Limassol

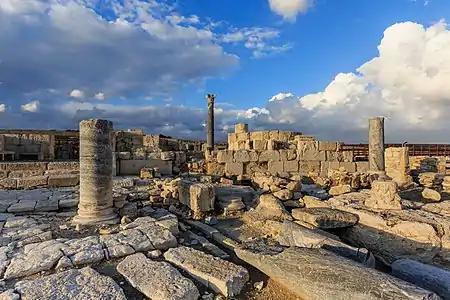
Kourion agora

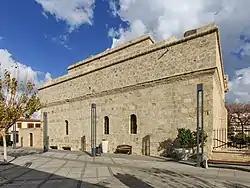

Tourism in Limassol began to flourish after 1974, following the occupation of Famagusta and Kyrenia, the principal tourist resorts of Cyprus, during the 1974 Turkish invasion of Cyprus. Limassol has many beaches, suitable for sunbathing and swimming. A bathing beach with all the necessary facilities, provided by the Cyprus Tourism Organisation, operates in the Dasoudi area.